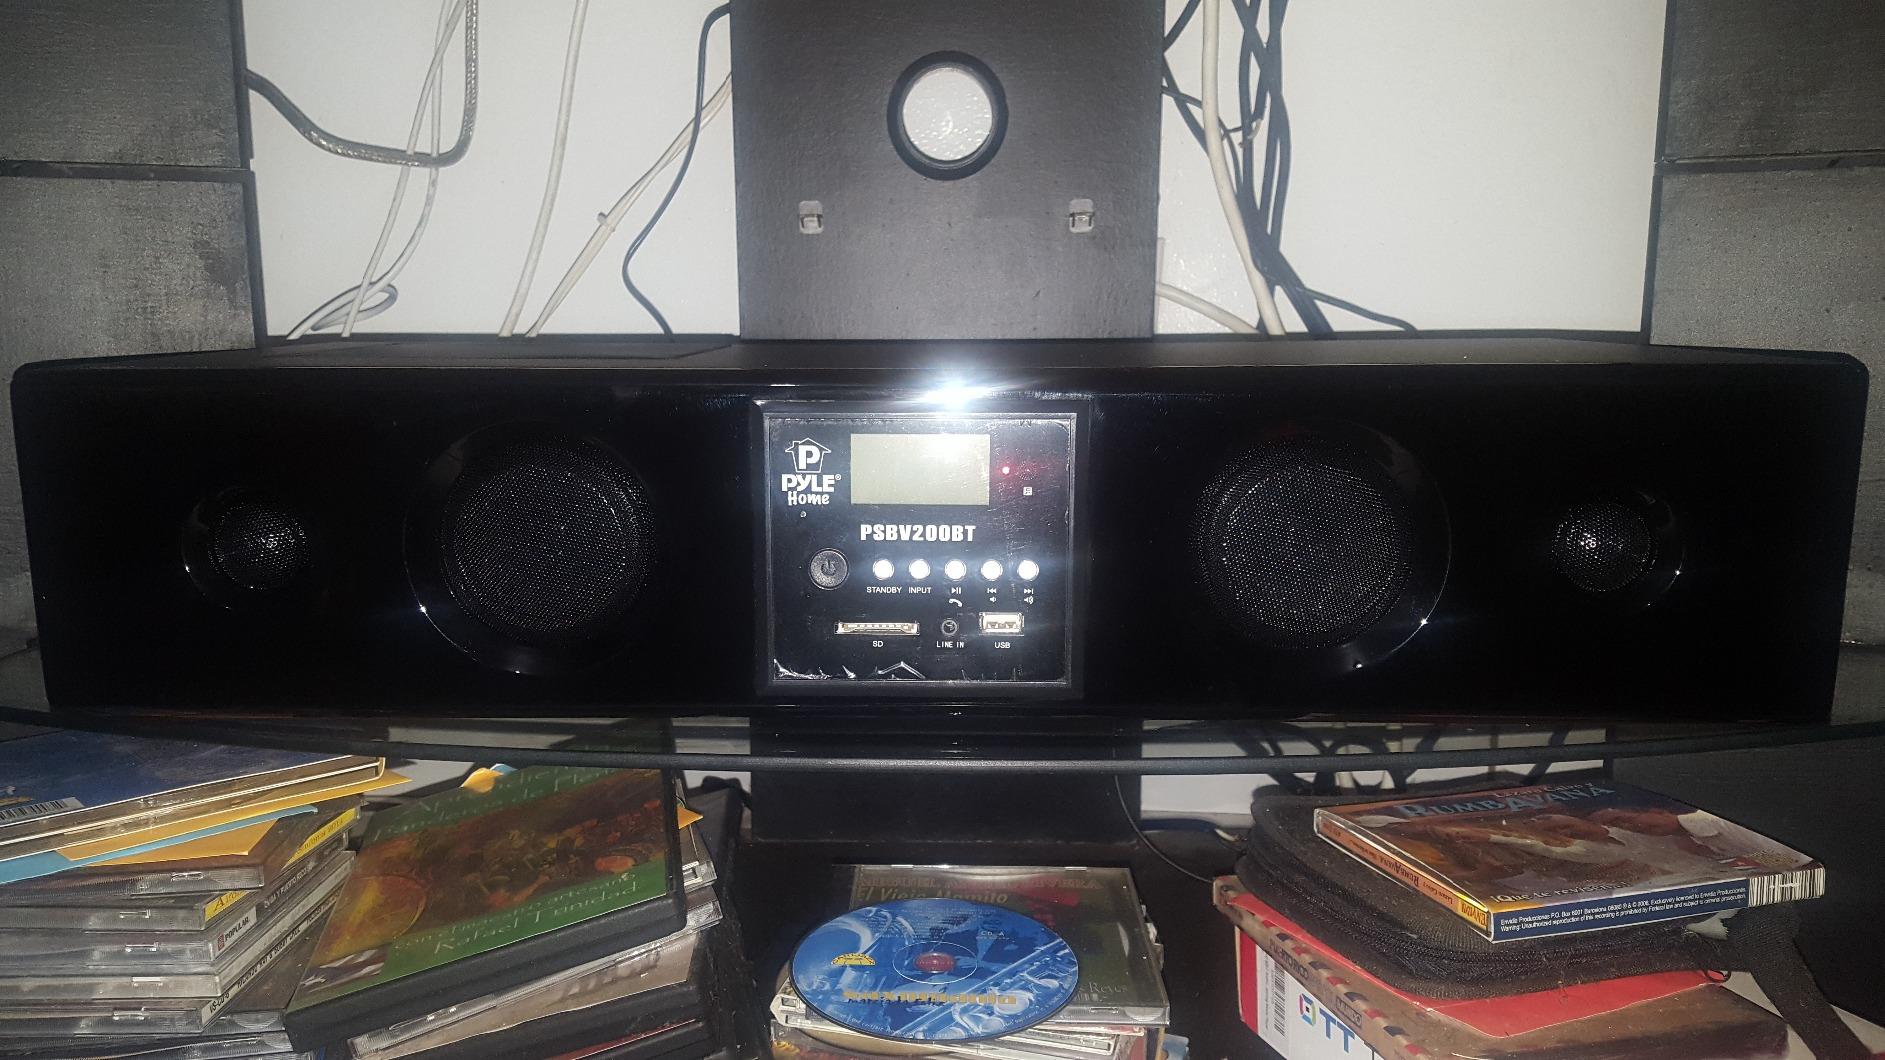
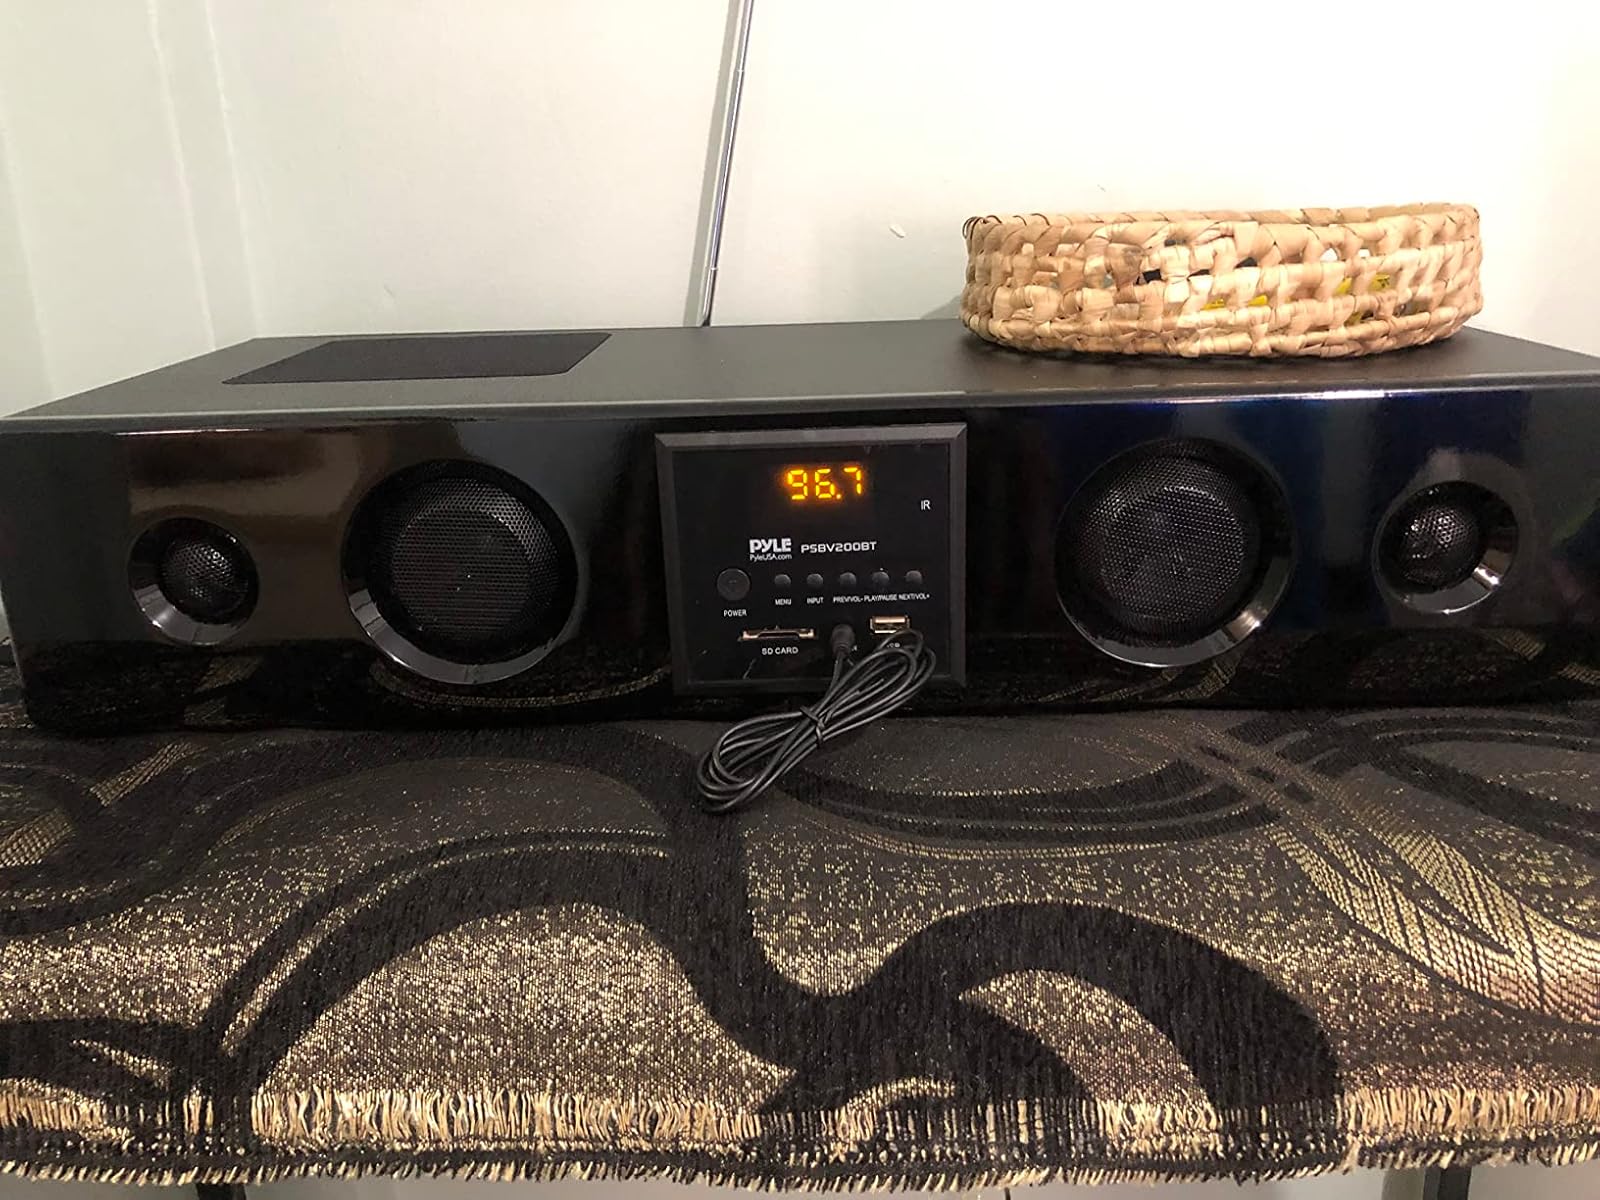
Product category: speaker
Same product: yes